Battle of Bilbao

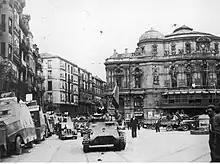
Triumphant nationalist forces parade through Bilbao; a Panzer I light tank passes several armoured vehicles.

Bilbao was the capital of the autonomous Basque area, which had been established by the Spanish Republic after the war began to reward Basque nationalist support of the Republic. The Basque people in Spain generally inhabit four provinces: Navarre, Álava, Gipuzkoa and Biscay. The Basque nationalists were dominant in the last two provinces. Navarre and Álava had rallied to the rising against the Republic.